Question: Please indicate a possible affordance area of the cup that can be used for drinking
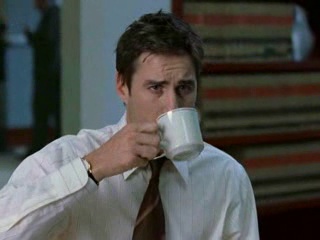
Answer: [154.5, 108, 202.5, 161]